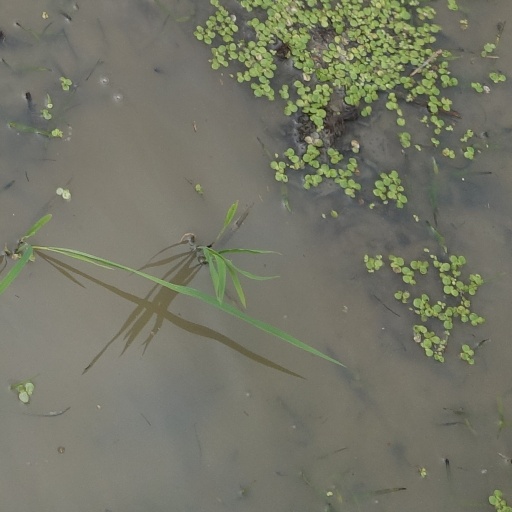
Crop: rice